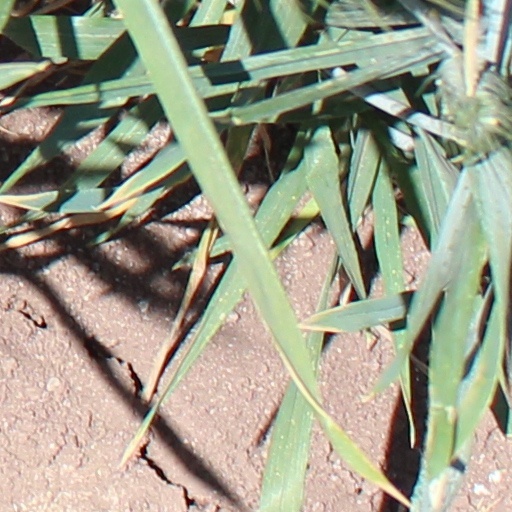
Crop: wheat